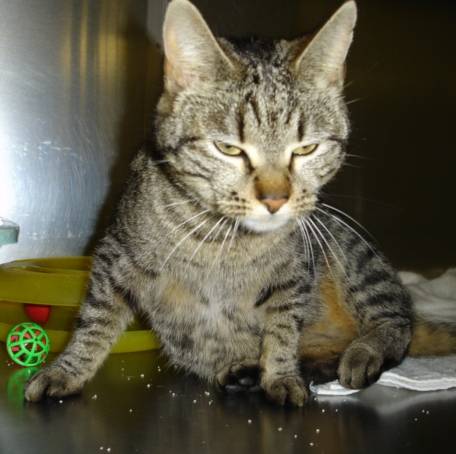
Label: cat